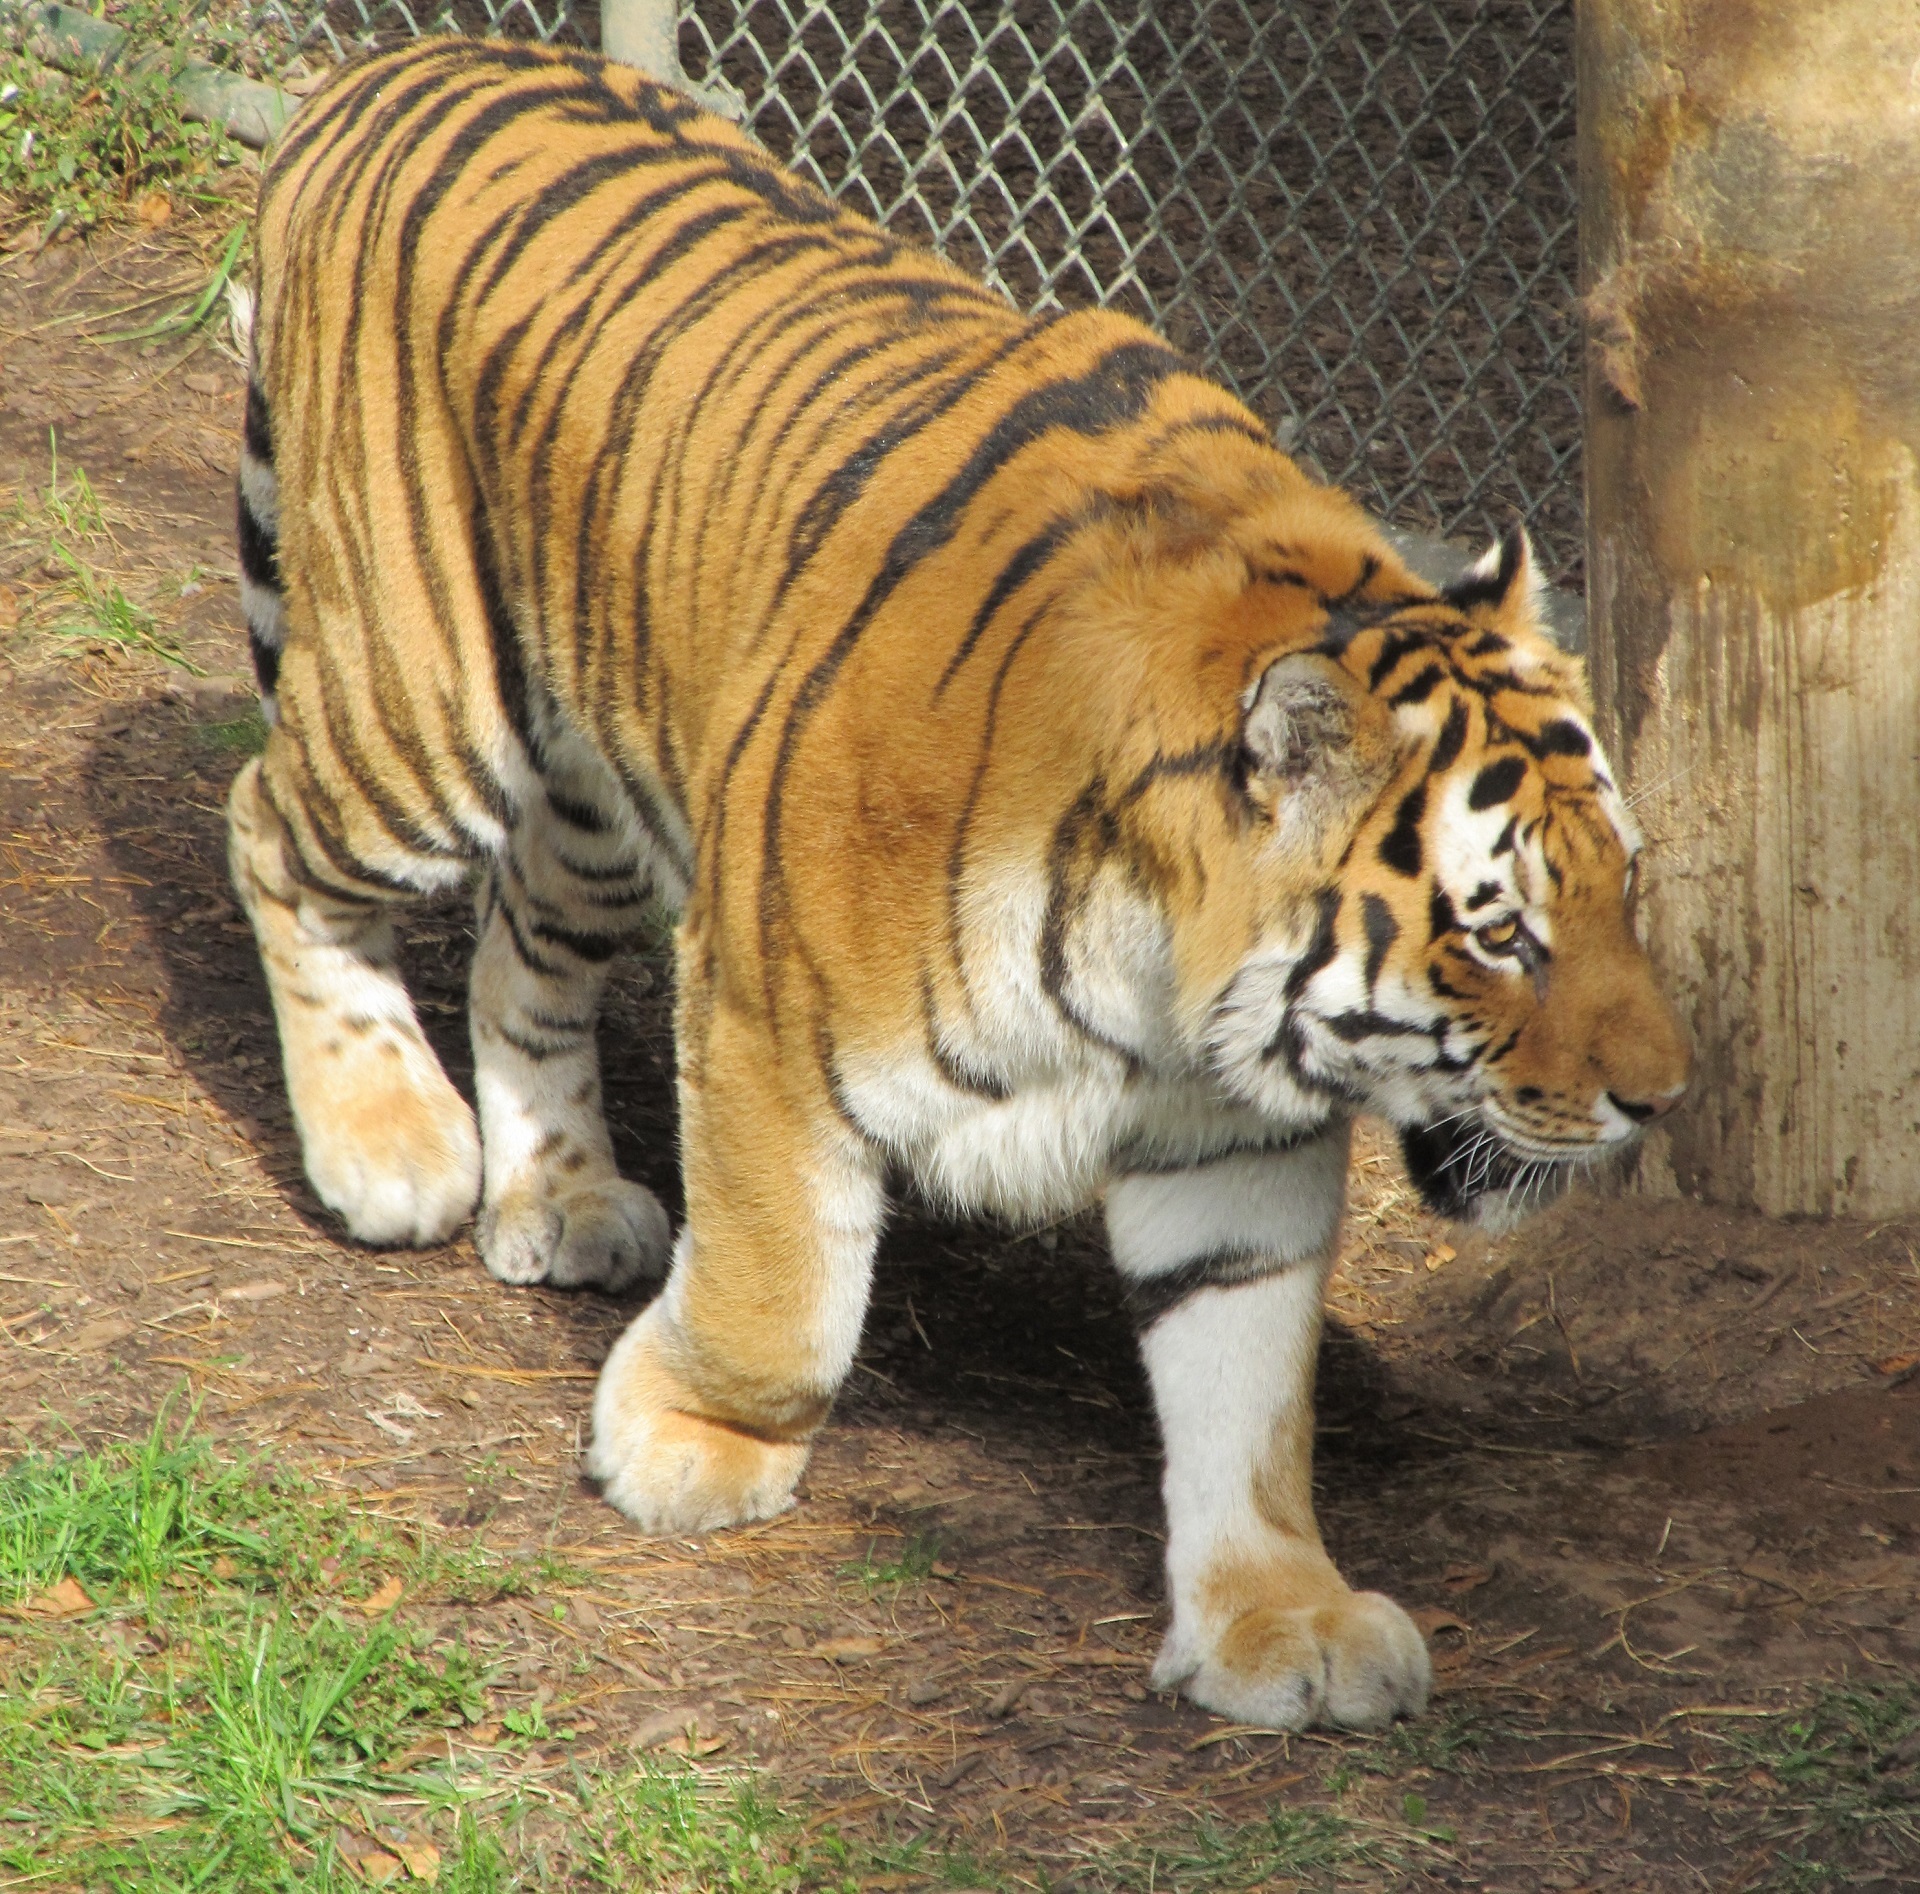
nature, walking, wildlife, zoo, fur, feline, mammal, predator, fauna, big cat, enclosure, captivity, tiger, stripes, endangered, vertebrate, carnivore, hunter, powerful, big cats, cat like mammal